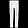
Label: Trouser